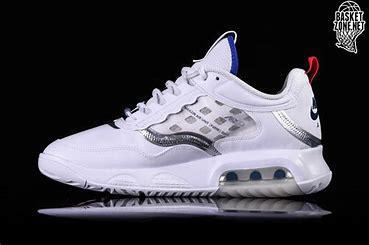
Brand: Jordan
Model: Max 200